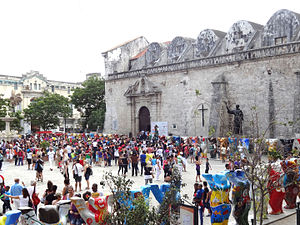
United Buddy Bears
United Buddy Bears er en verdensomspændende kunstudstilling, som har vist 'de forenede bjørnevenner' for millioner af mennesker på fem kontinenter.